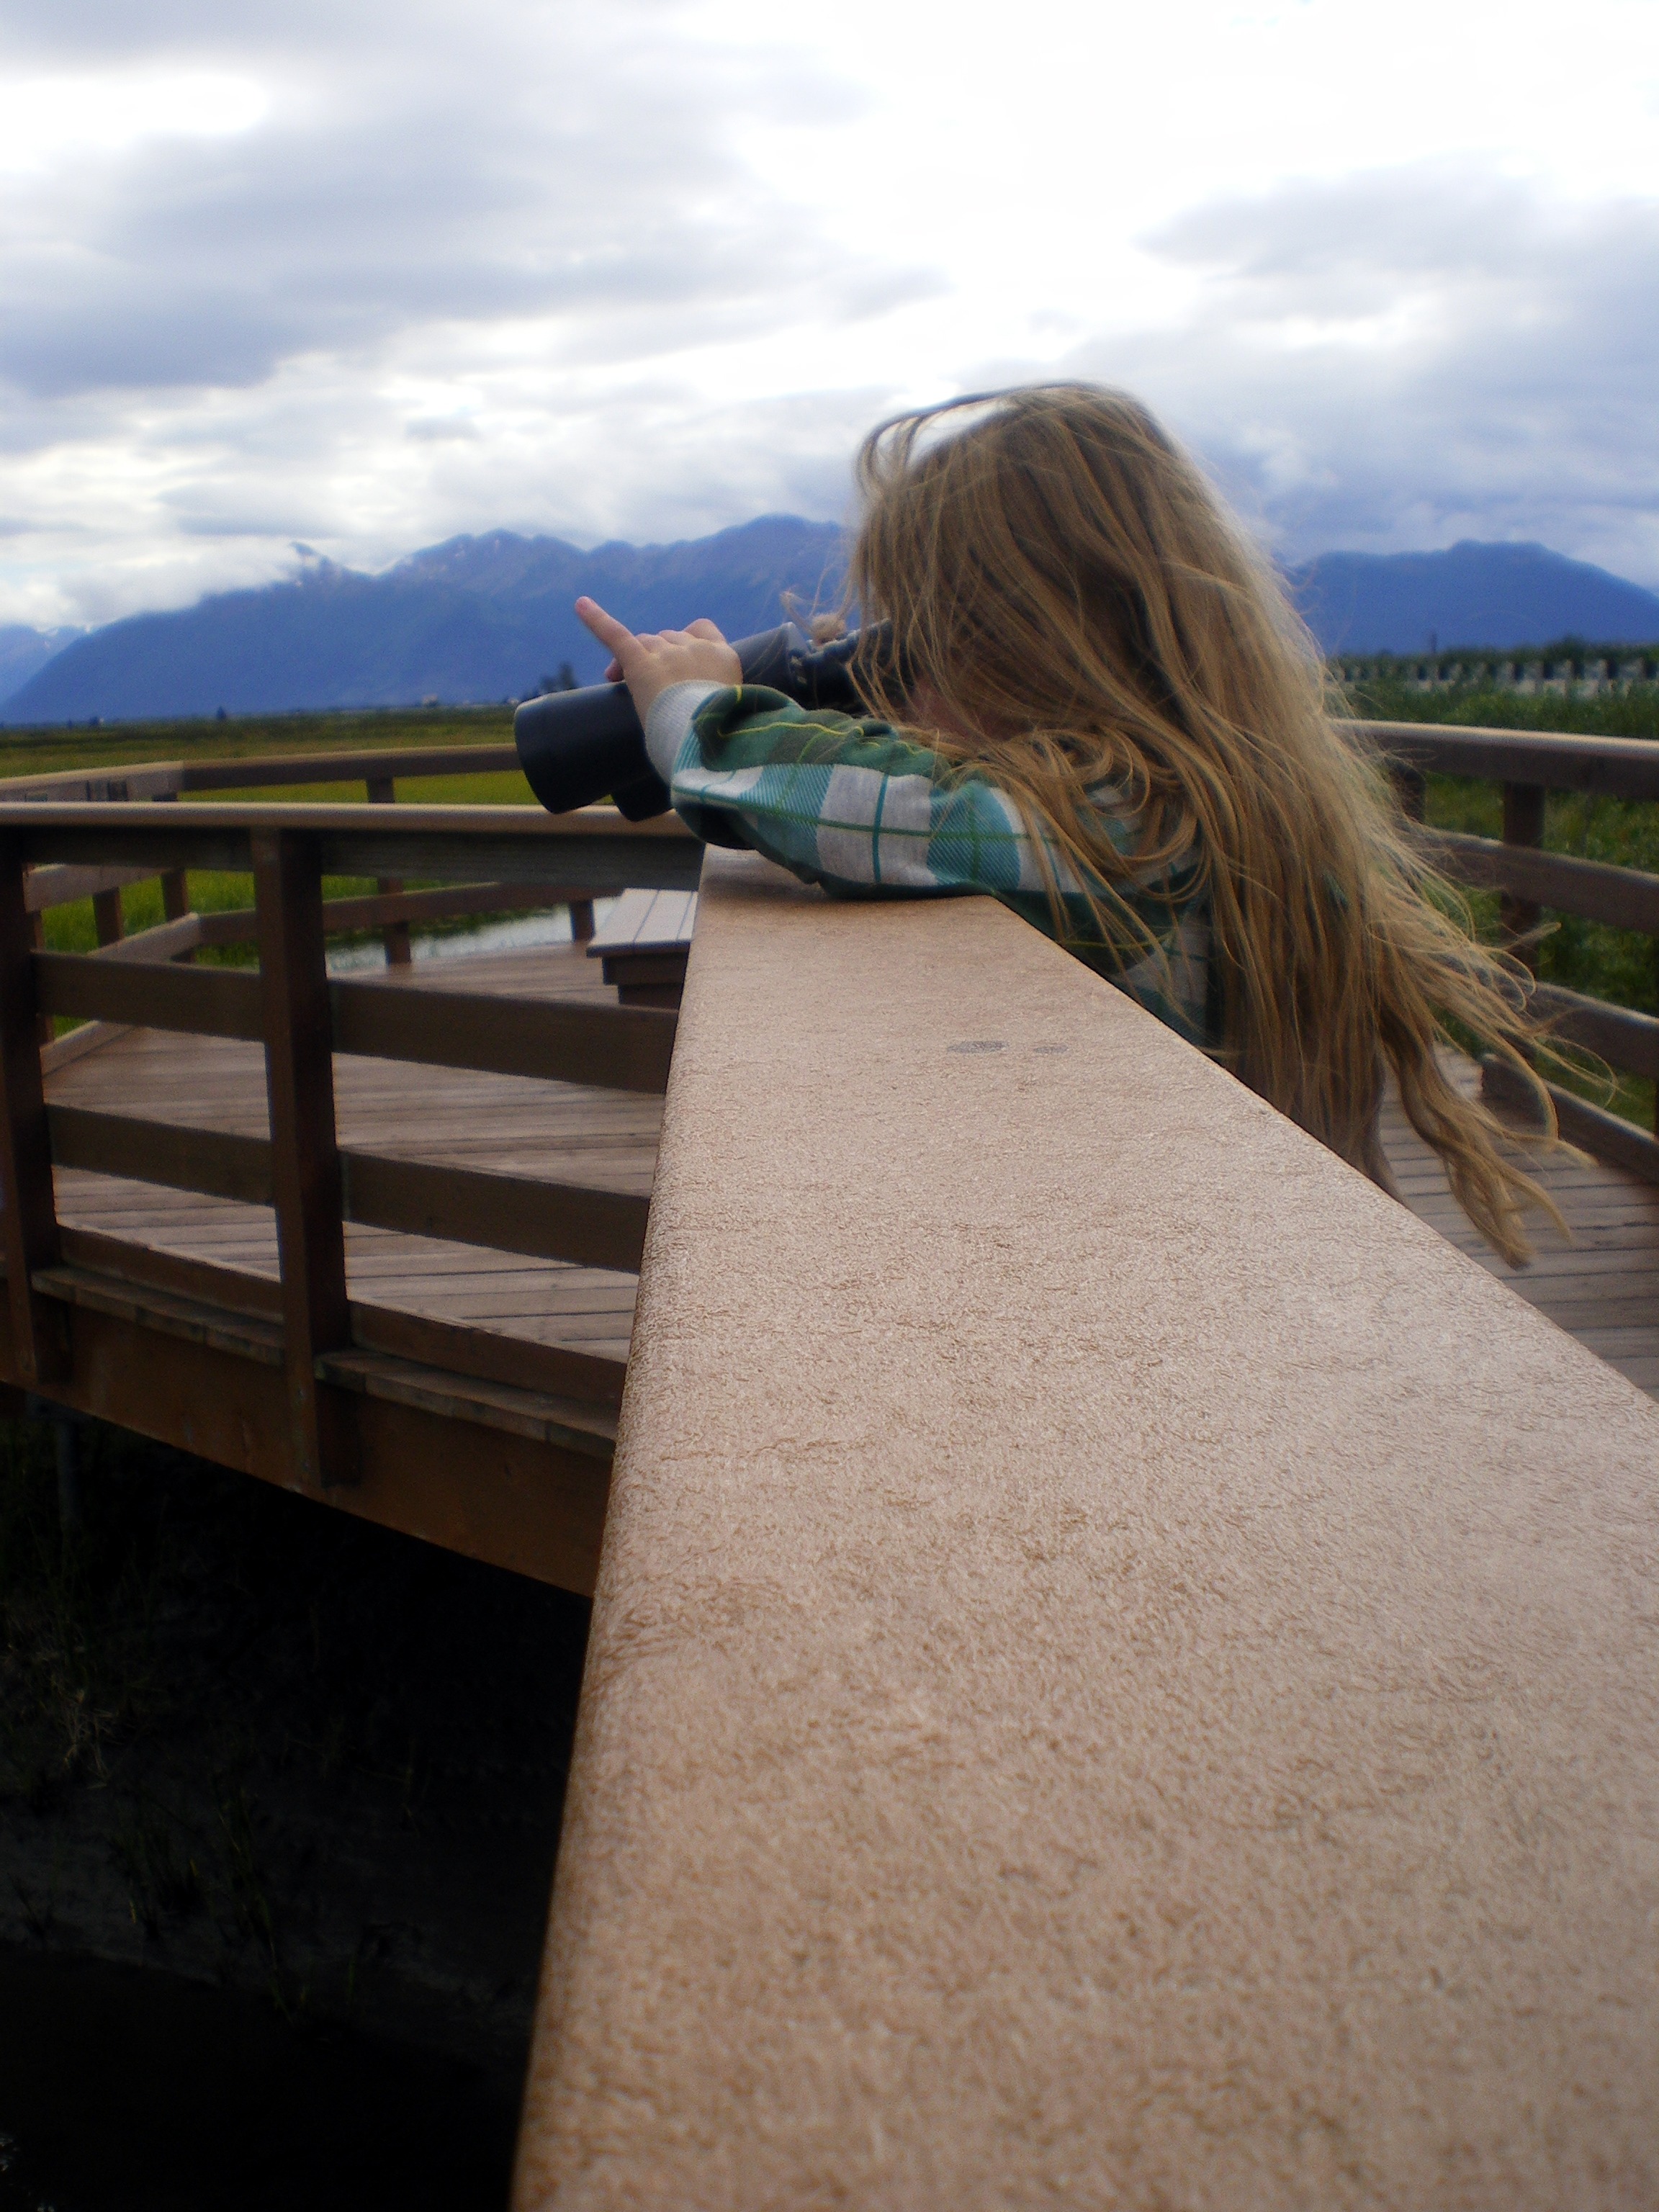
landscape, nature, sand, wood, girl, kid, looking, recreation, female, wildlife, child, outdoors, binoculars